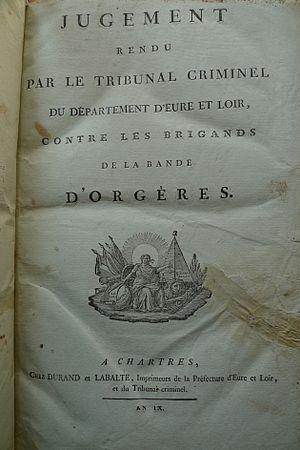
Extrait (page de titre) des minutes du procès des chauffeurs d'Orgères (Lire en ligne).
Les Chauffeurs d'Orgères désignent une bande de criminels qui sévit dans la région naturelle de la Beauce à la fin du règne de Louis XVI et au début de la Révolution française, de 1785 à 1792.